Kay Cohen

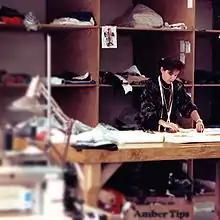
In her design studio Wellington, New Zealand

Cohen was raised on a farm and discovered fashion at the age of 12. She attended Wellington Polytechnic (now Massey University) in nearby Wellington, majoring in clothing and textile design. After graduation, she qualified and continued as a lecturer at the school, instructing fellow Australian fashion designer Collette Dinnigan. The first 15 years of Cohen's career were spent designing fashion outerwear. Cohen later qualified with an MBA from Heriot-Watt University, Edinburgh.